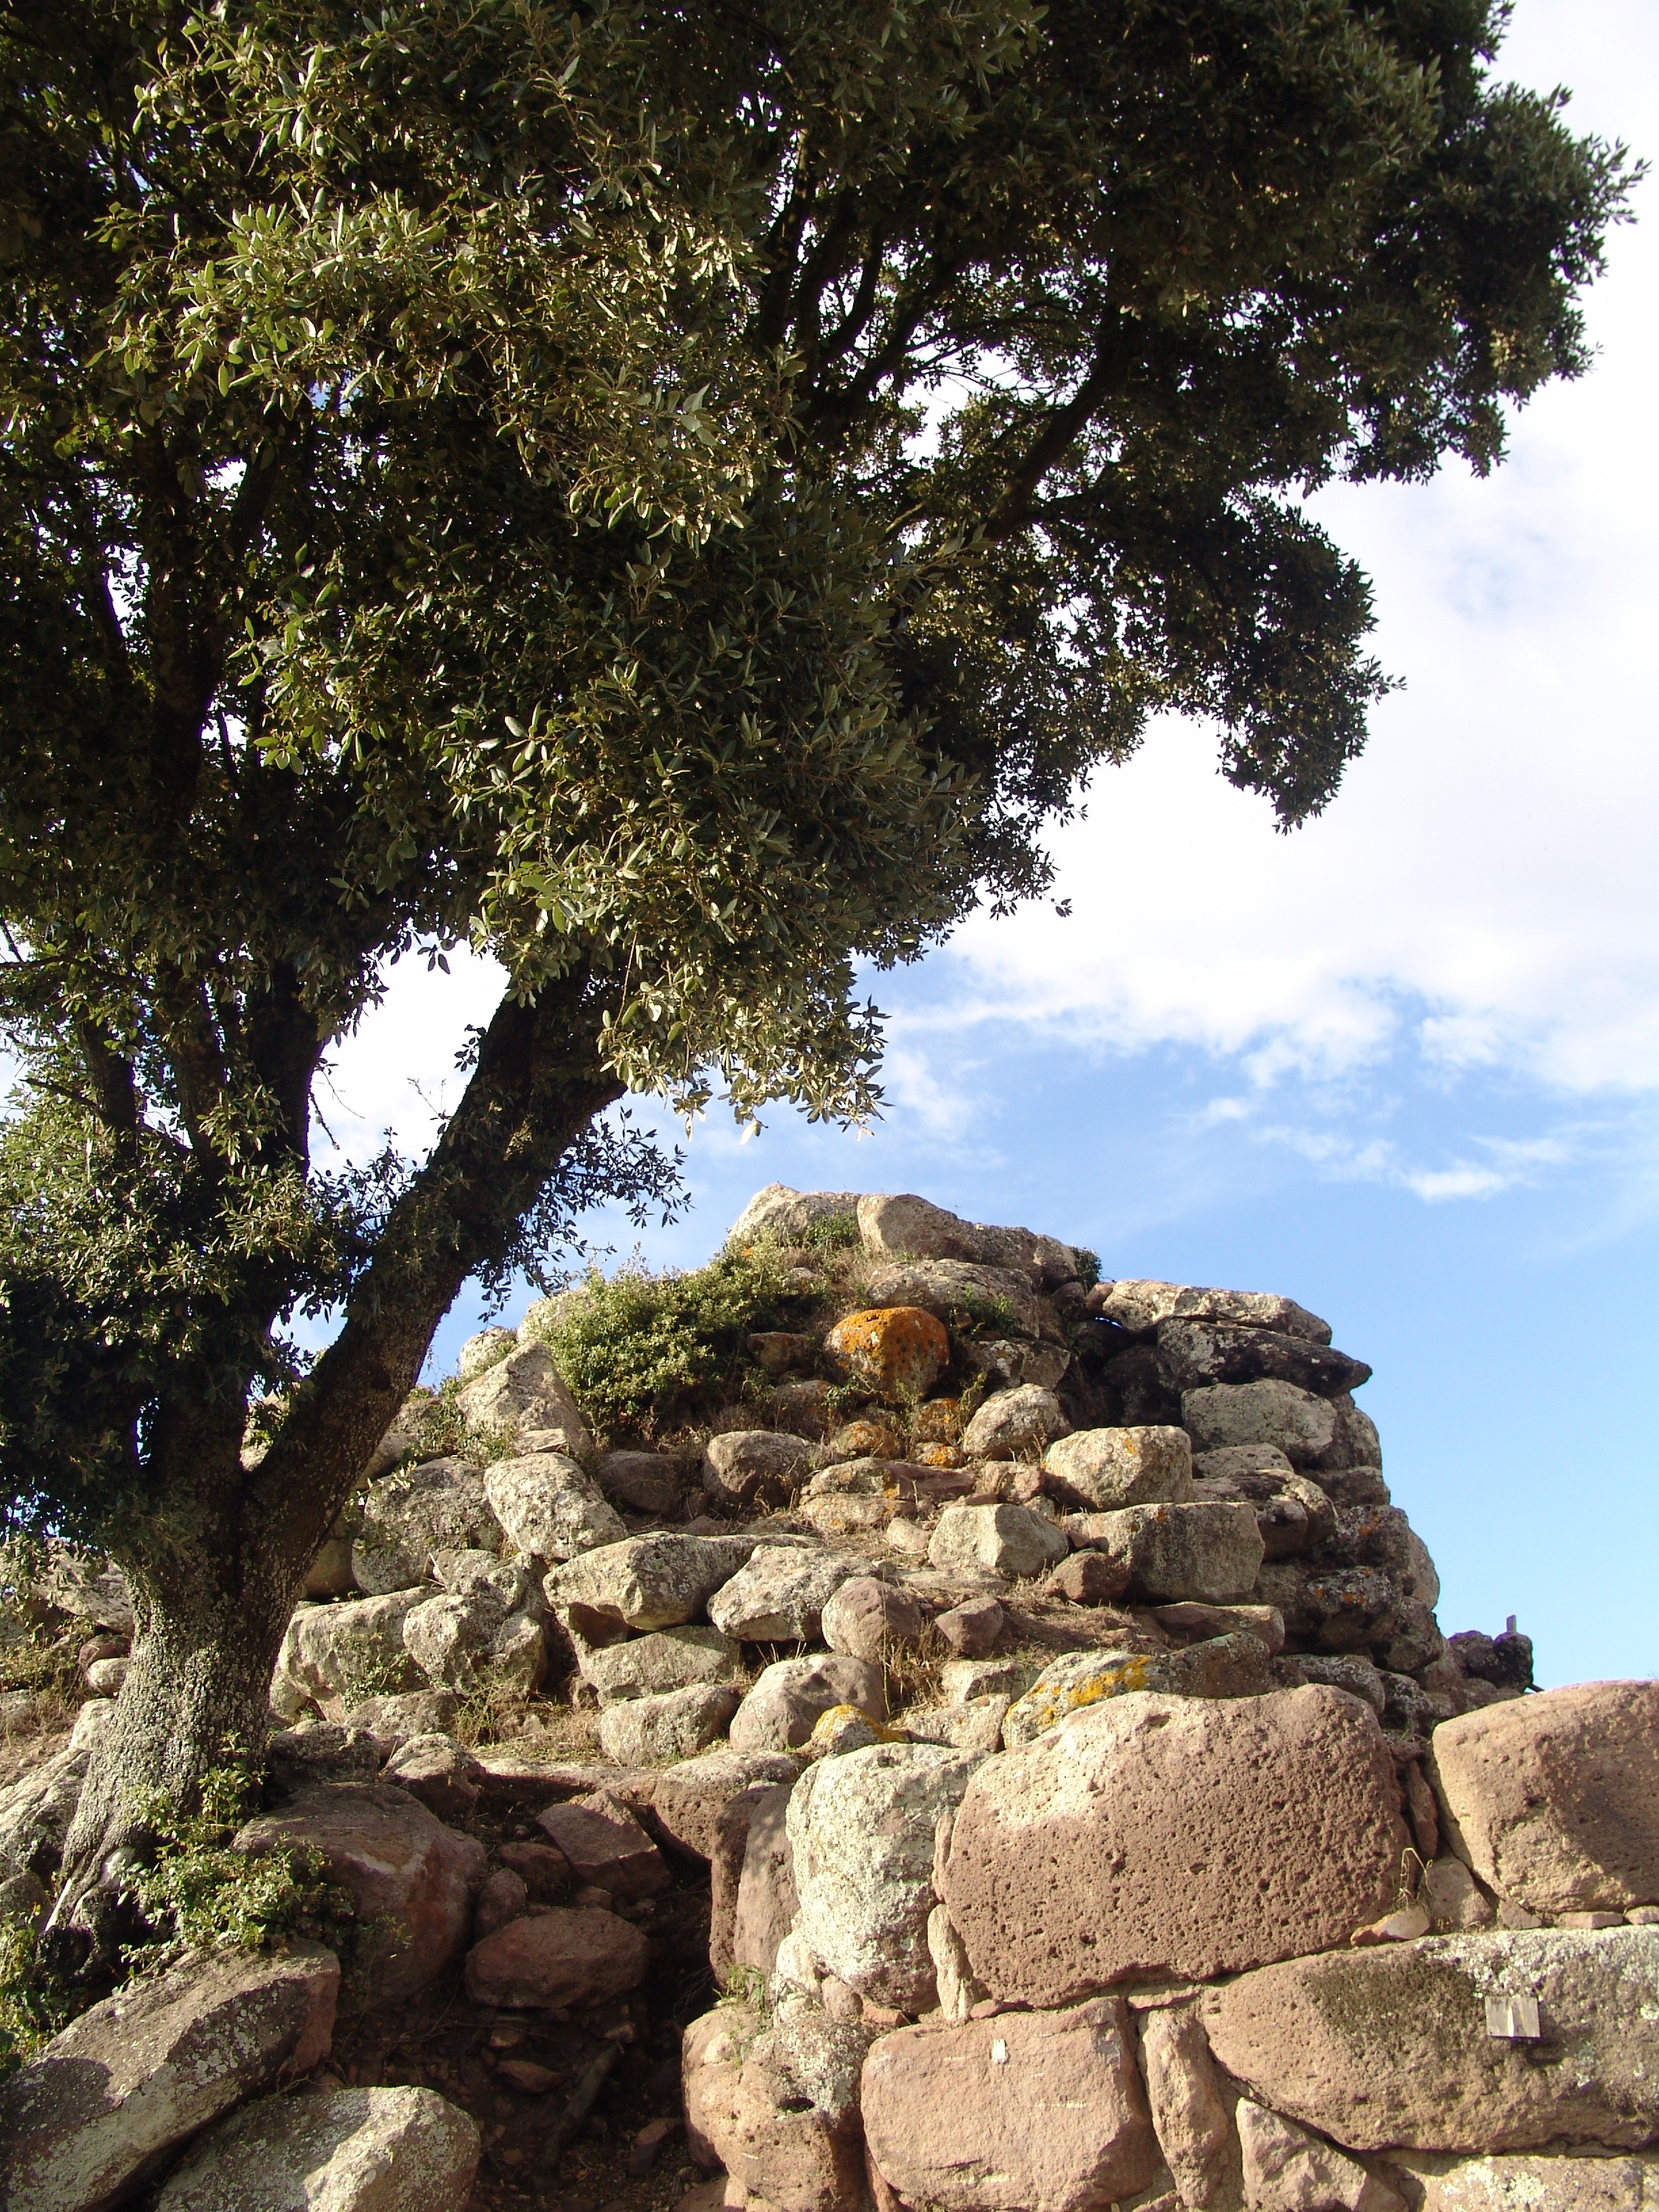
landscape, tree, rock, plant, sky, flower, cave, tower, italy, terrain, ruins, historically, sardinia, native american, nuraghe, round tower, woody plant